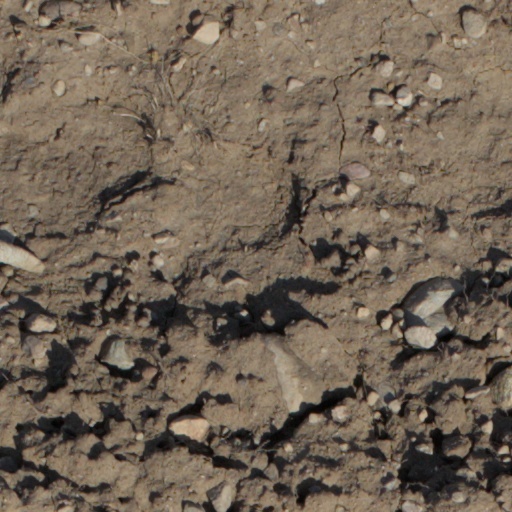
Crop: wheat